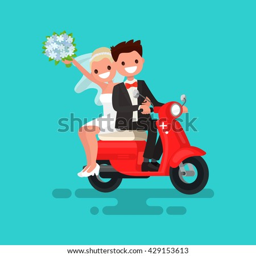
newlyweds go on a red moped .